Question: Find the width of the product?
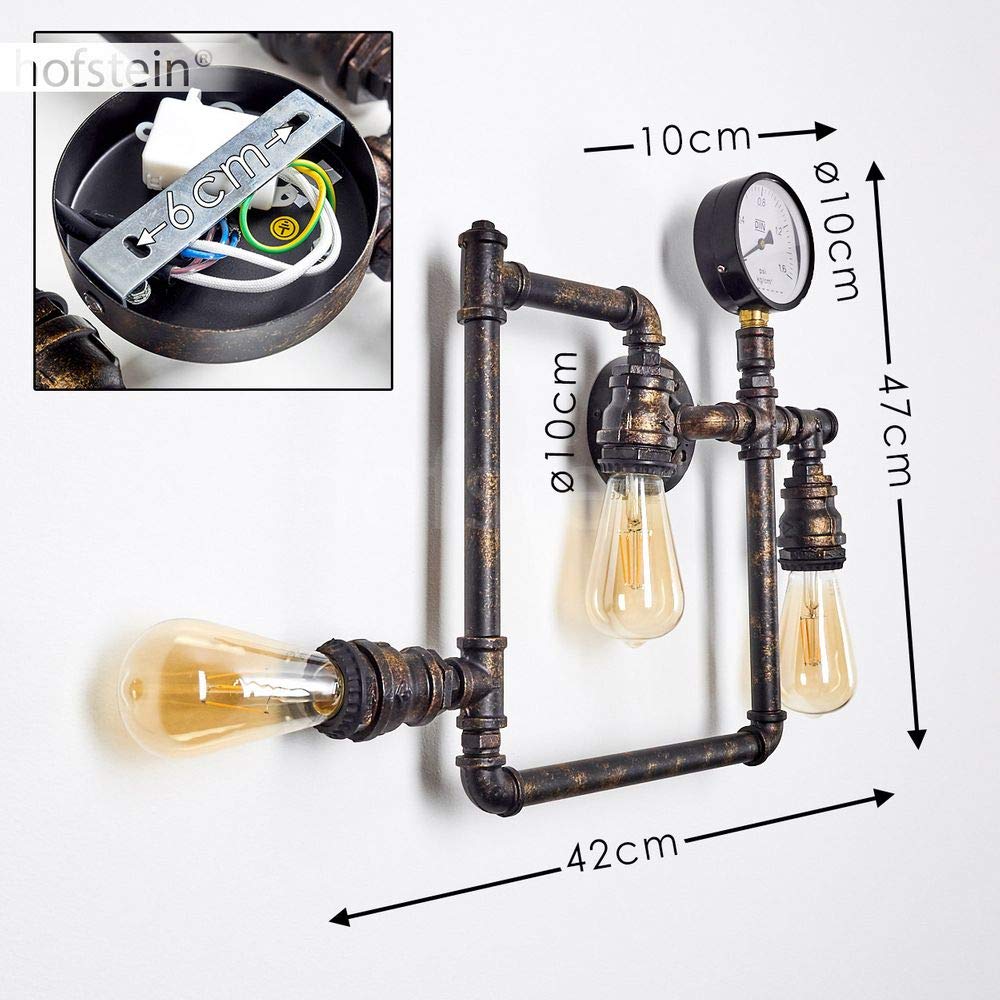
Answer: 10.0 centimetre